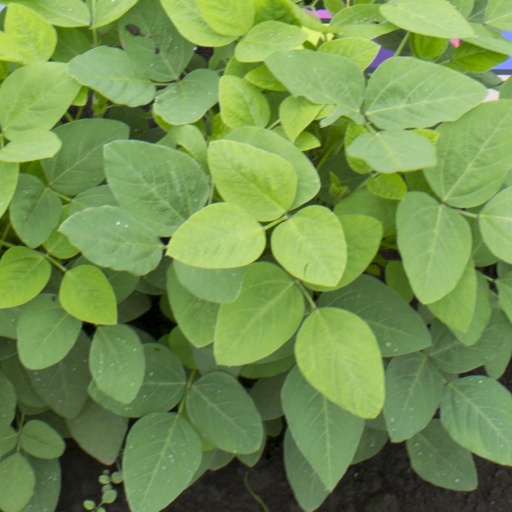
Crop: soybean